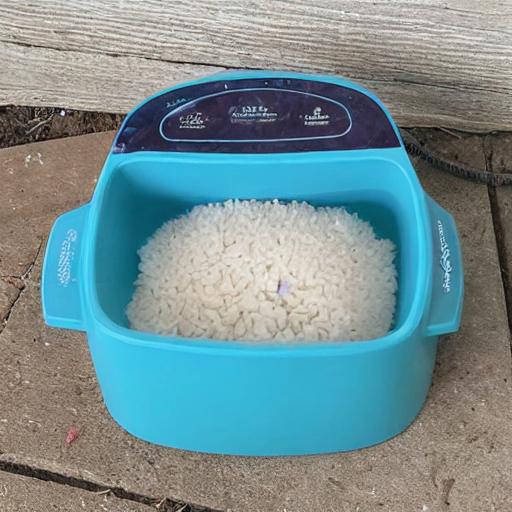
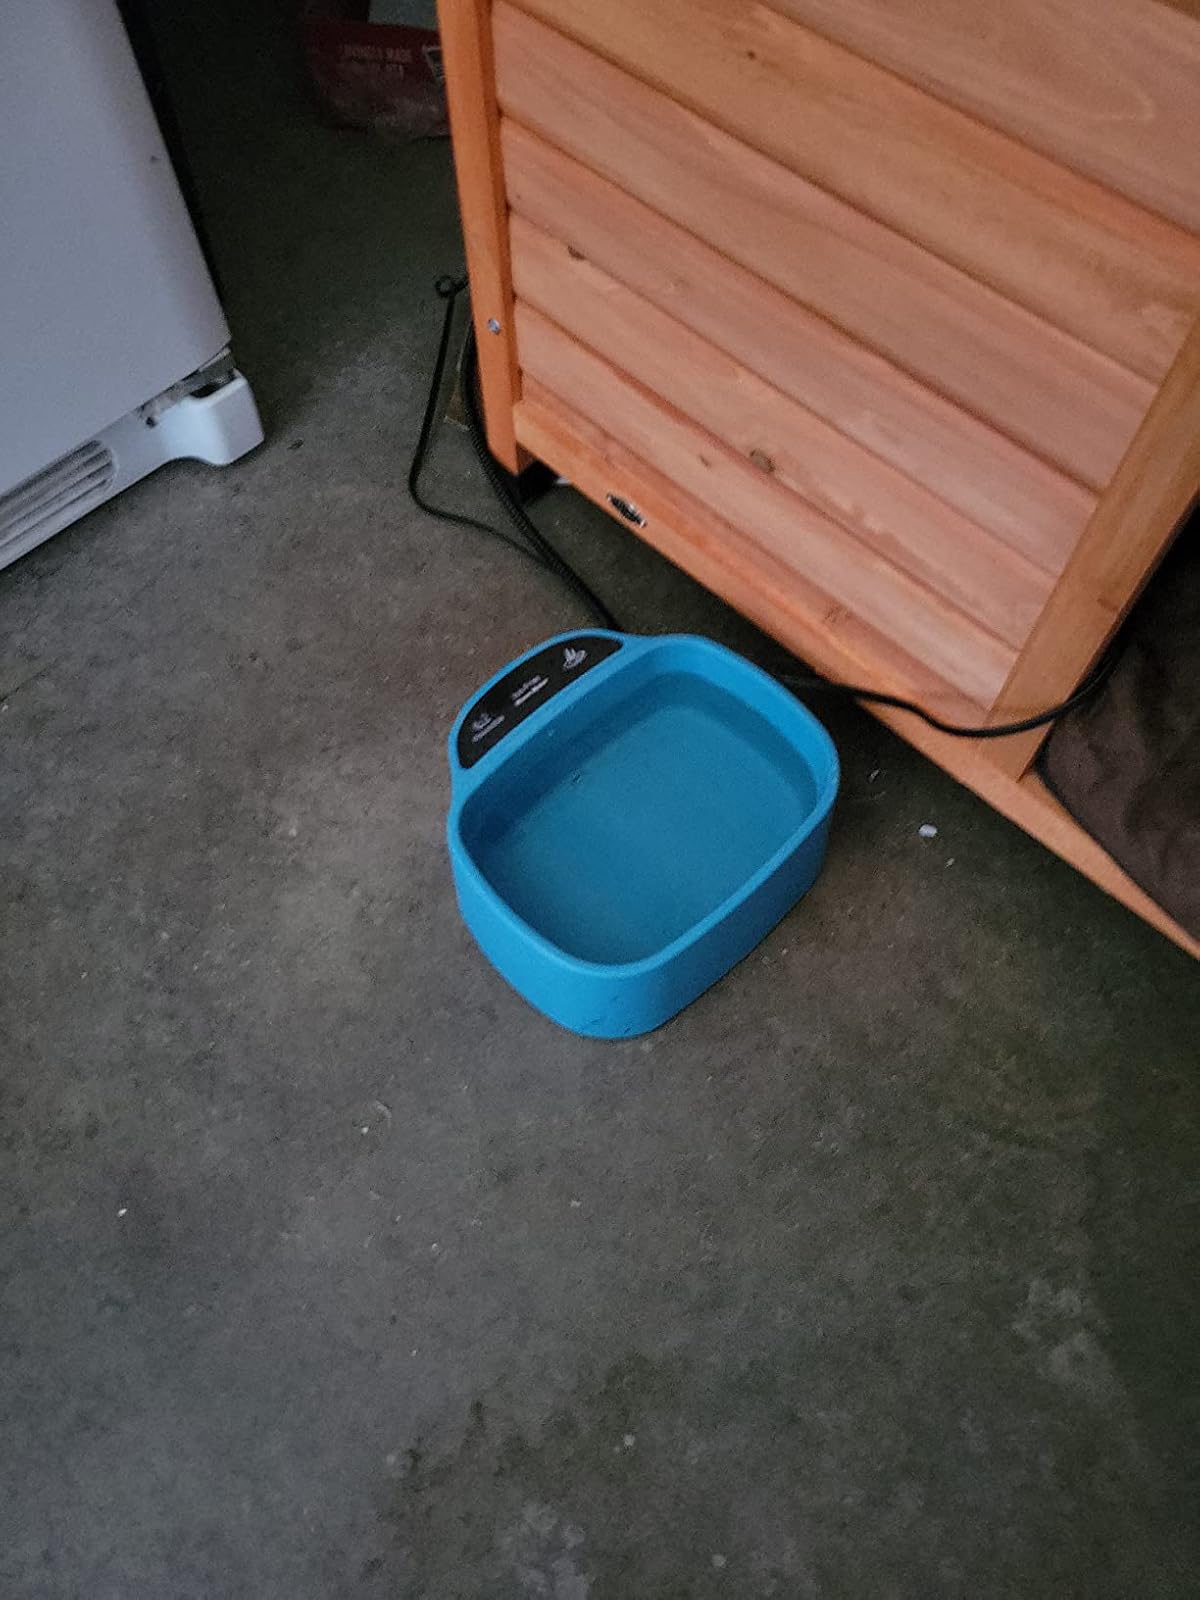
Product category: items_bowl
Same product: no